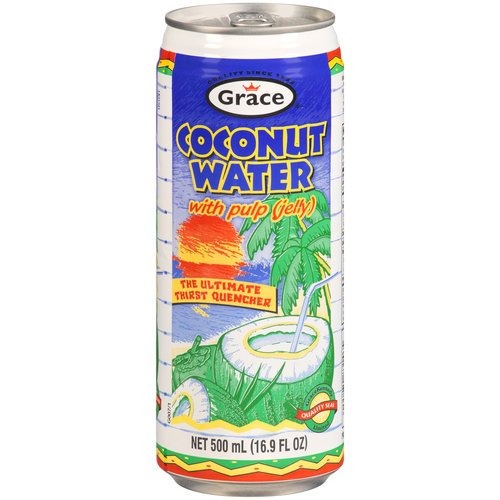
Item Name: Grace Agua de Coco con Pulpa / Coconut Water with Pulp 17.5oz 4 Pack
Value: 4.0
Unit: Count

Price: 1.28